Smectite

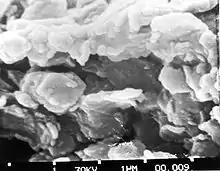
Scanning electron microscope (SEM) photograph of smectite clay – magnification 23,500 – U.S. Geological Survey – Tuckup Canyon

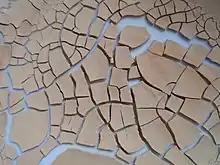
Typical cracks pattern of a smectite-rich bentonite after its desiccation and shrinkage

A smectite is a mineral mixture of various swelling sheet silicates (phyllosilicates), which have a three-layer 2:1 (TOT) structure and belong to the clay minerals. Smectites mainly consist of montmorillonite, but can often contain secondary minerals such as quartz and calcite.